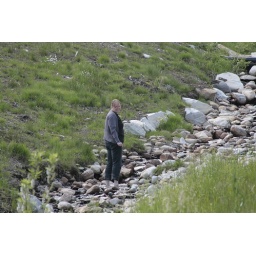
Lekker joh: op je blote voeten op de keien in het koude water bij de mooie hutin het ski-oord van Bjorgan.